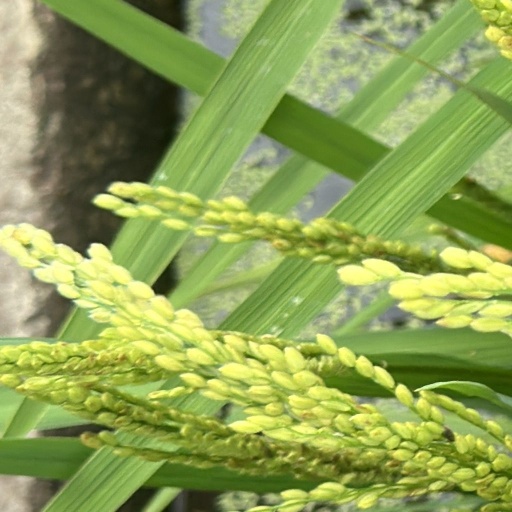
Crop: rice